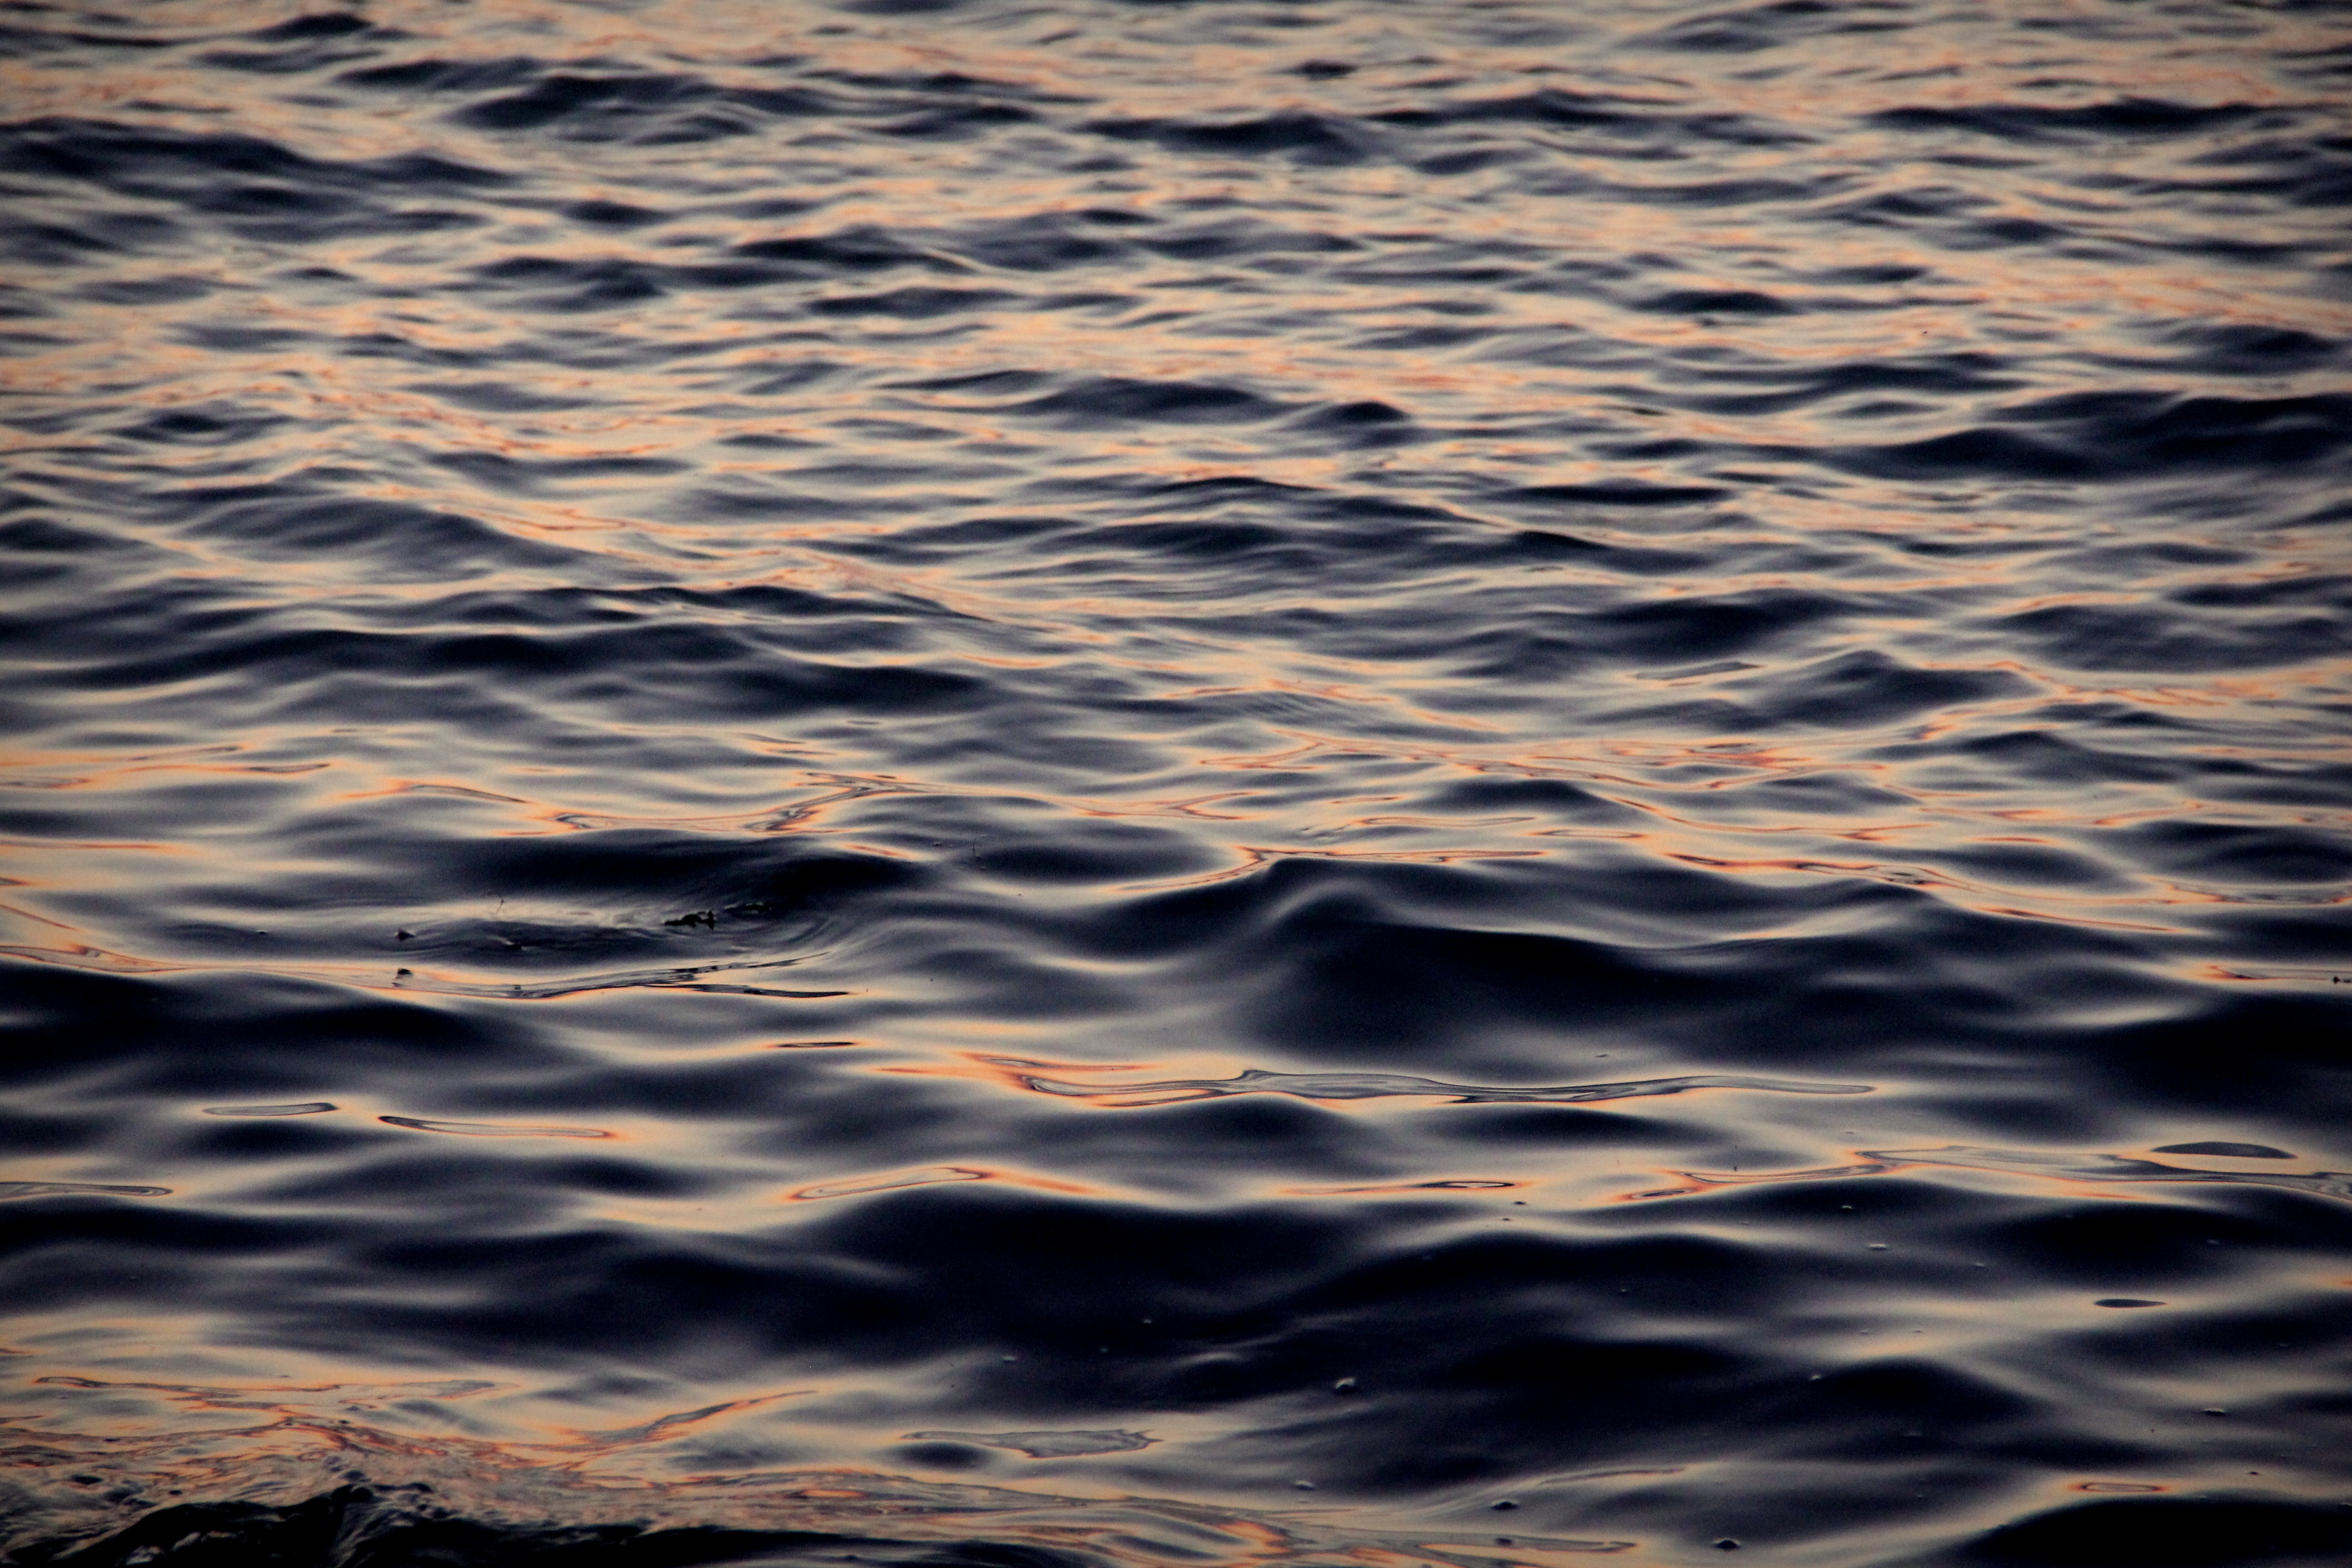
sea, water, ocean, horizon, cold, liquid, light, cloud, sky, sunrise, sunset, sunlight, morning, wave, atmosphere, orange, reflection, red, color, blue, close, waves, wind wave